Ensete superbum

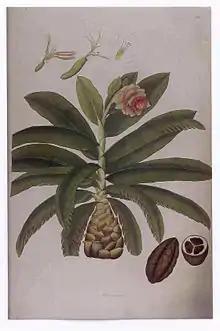
A page from William Roxburgh's Plants of the Coast of Coromandel, Vol. 3 with drawings of "Ensete superbum"

Plants may grow up to 3,7 m (12 f) high, the pseudostem may be up to half the height with a swollen base of up to 2,5 m (8 ft) in circumference at the base. The leaves are bright green in on both sides with a deeply grooved and short petiole. The leaf sheaths are persistent at the base and leave closely set scars on the corm. The fruits are slightly less than 8 cm (3 inches) long and more or less triangular with dark brown seeds. The upper parts of the plant die out during the dry season leaving the corm, which forms new leaves at the beginning of the monsoon.